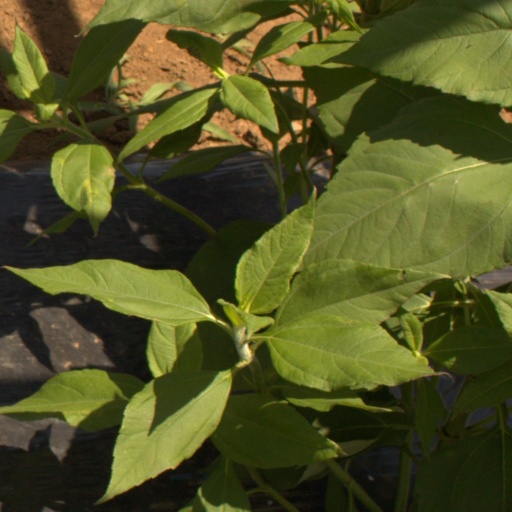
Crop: Jerusalem artichoke